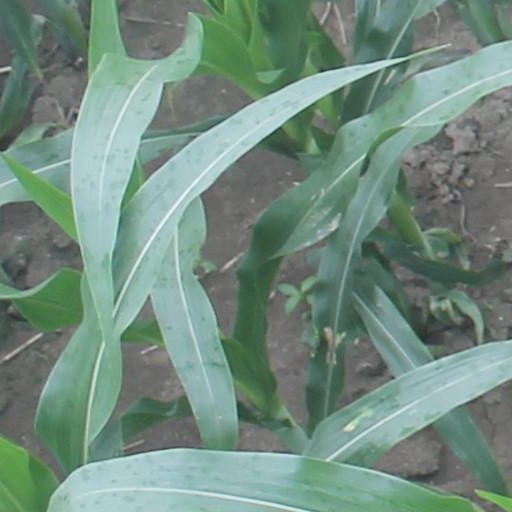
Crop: maize; corn